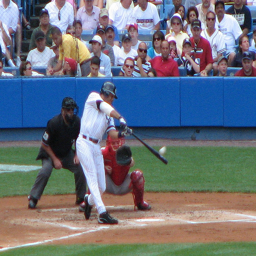
A baseball player hitting a ball with a bat.
A baseball player is swinging at the ball at a game.
A baseball player about to knock the ball out of the park.
A man hitting a baseball with a bat on a field.
He seems to be swinging the bat very quickly.